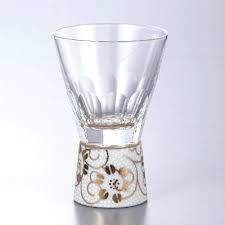
Waste category: glass